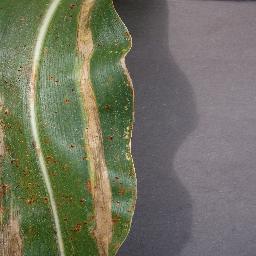
Label: Corn___Northern_Leaf_Blight